Coat of arms of Mexico

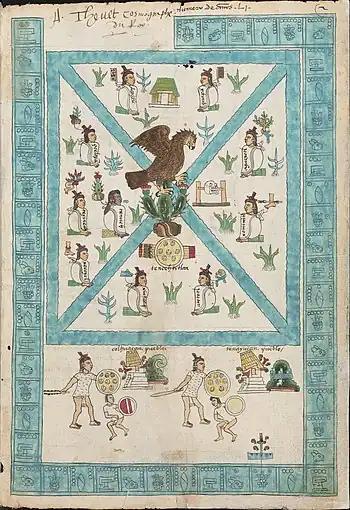
Depiction of founding myth from the post-Conquest Mendoza Codex.

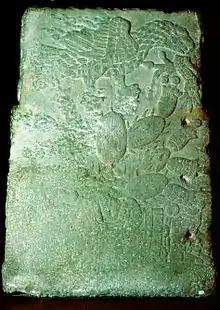
Teocalli of the Sacred War sculpted in 1325

In 1960, the Mexican ornithologist Rafael Martín del Campo identified the eagle in the pre-Hispanic codex as the crested caracara or "quebrantahuesos" (bonebreaker), a species common in Mexico (although the name "eagle" is taxonomically incorrect, as the caracara is in the falcon family). The golden eagle is considered the official bird of Mexico. When Father Durán introduced the snake, it was originally an aquatic serpent. But in 1917, the serpent was changed to be a rattlesnake, because it was more common than the aquatic varieties in pre-Hispanic illustrations. As a result of this, the design and color of the snake on the modern coat of arms do not correspond with those of any species of snake, and were inspired by the representations of Quetzalcoatl, a rattlesnake with quetzal feathers.